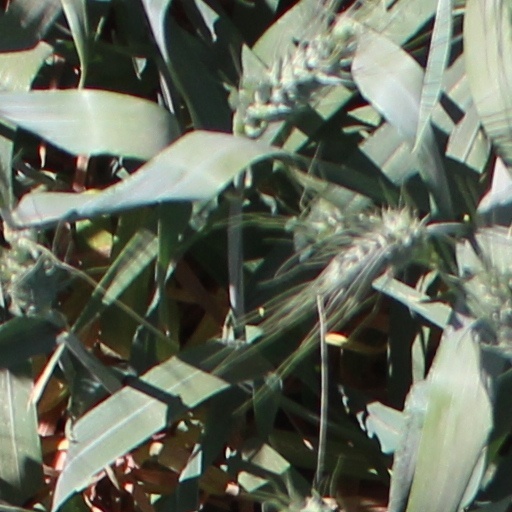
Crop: wheat